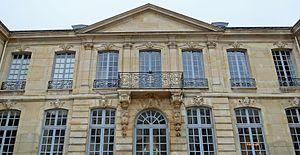
Façade coté cour Façade coté cour de de l'Hôtel de Noirmoutier, Paris This building is indexed in the Base Mérimée, a database of architectural heritage maintained by the French Ministry of Culture,